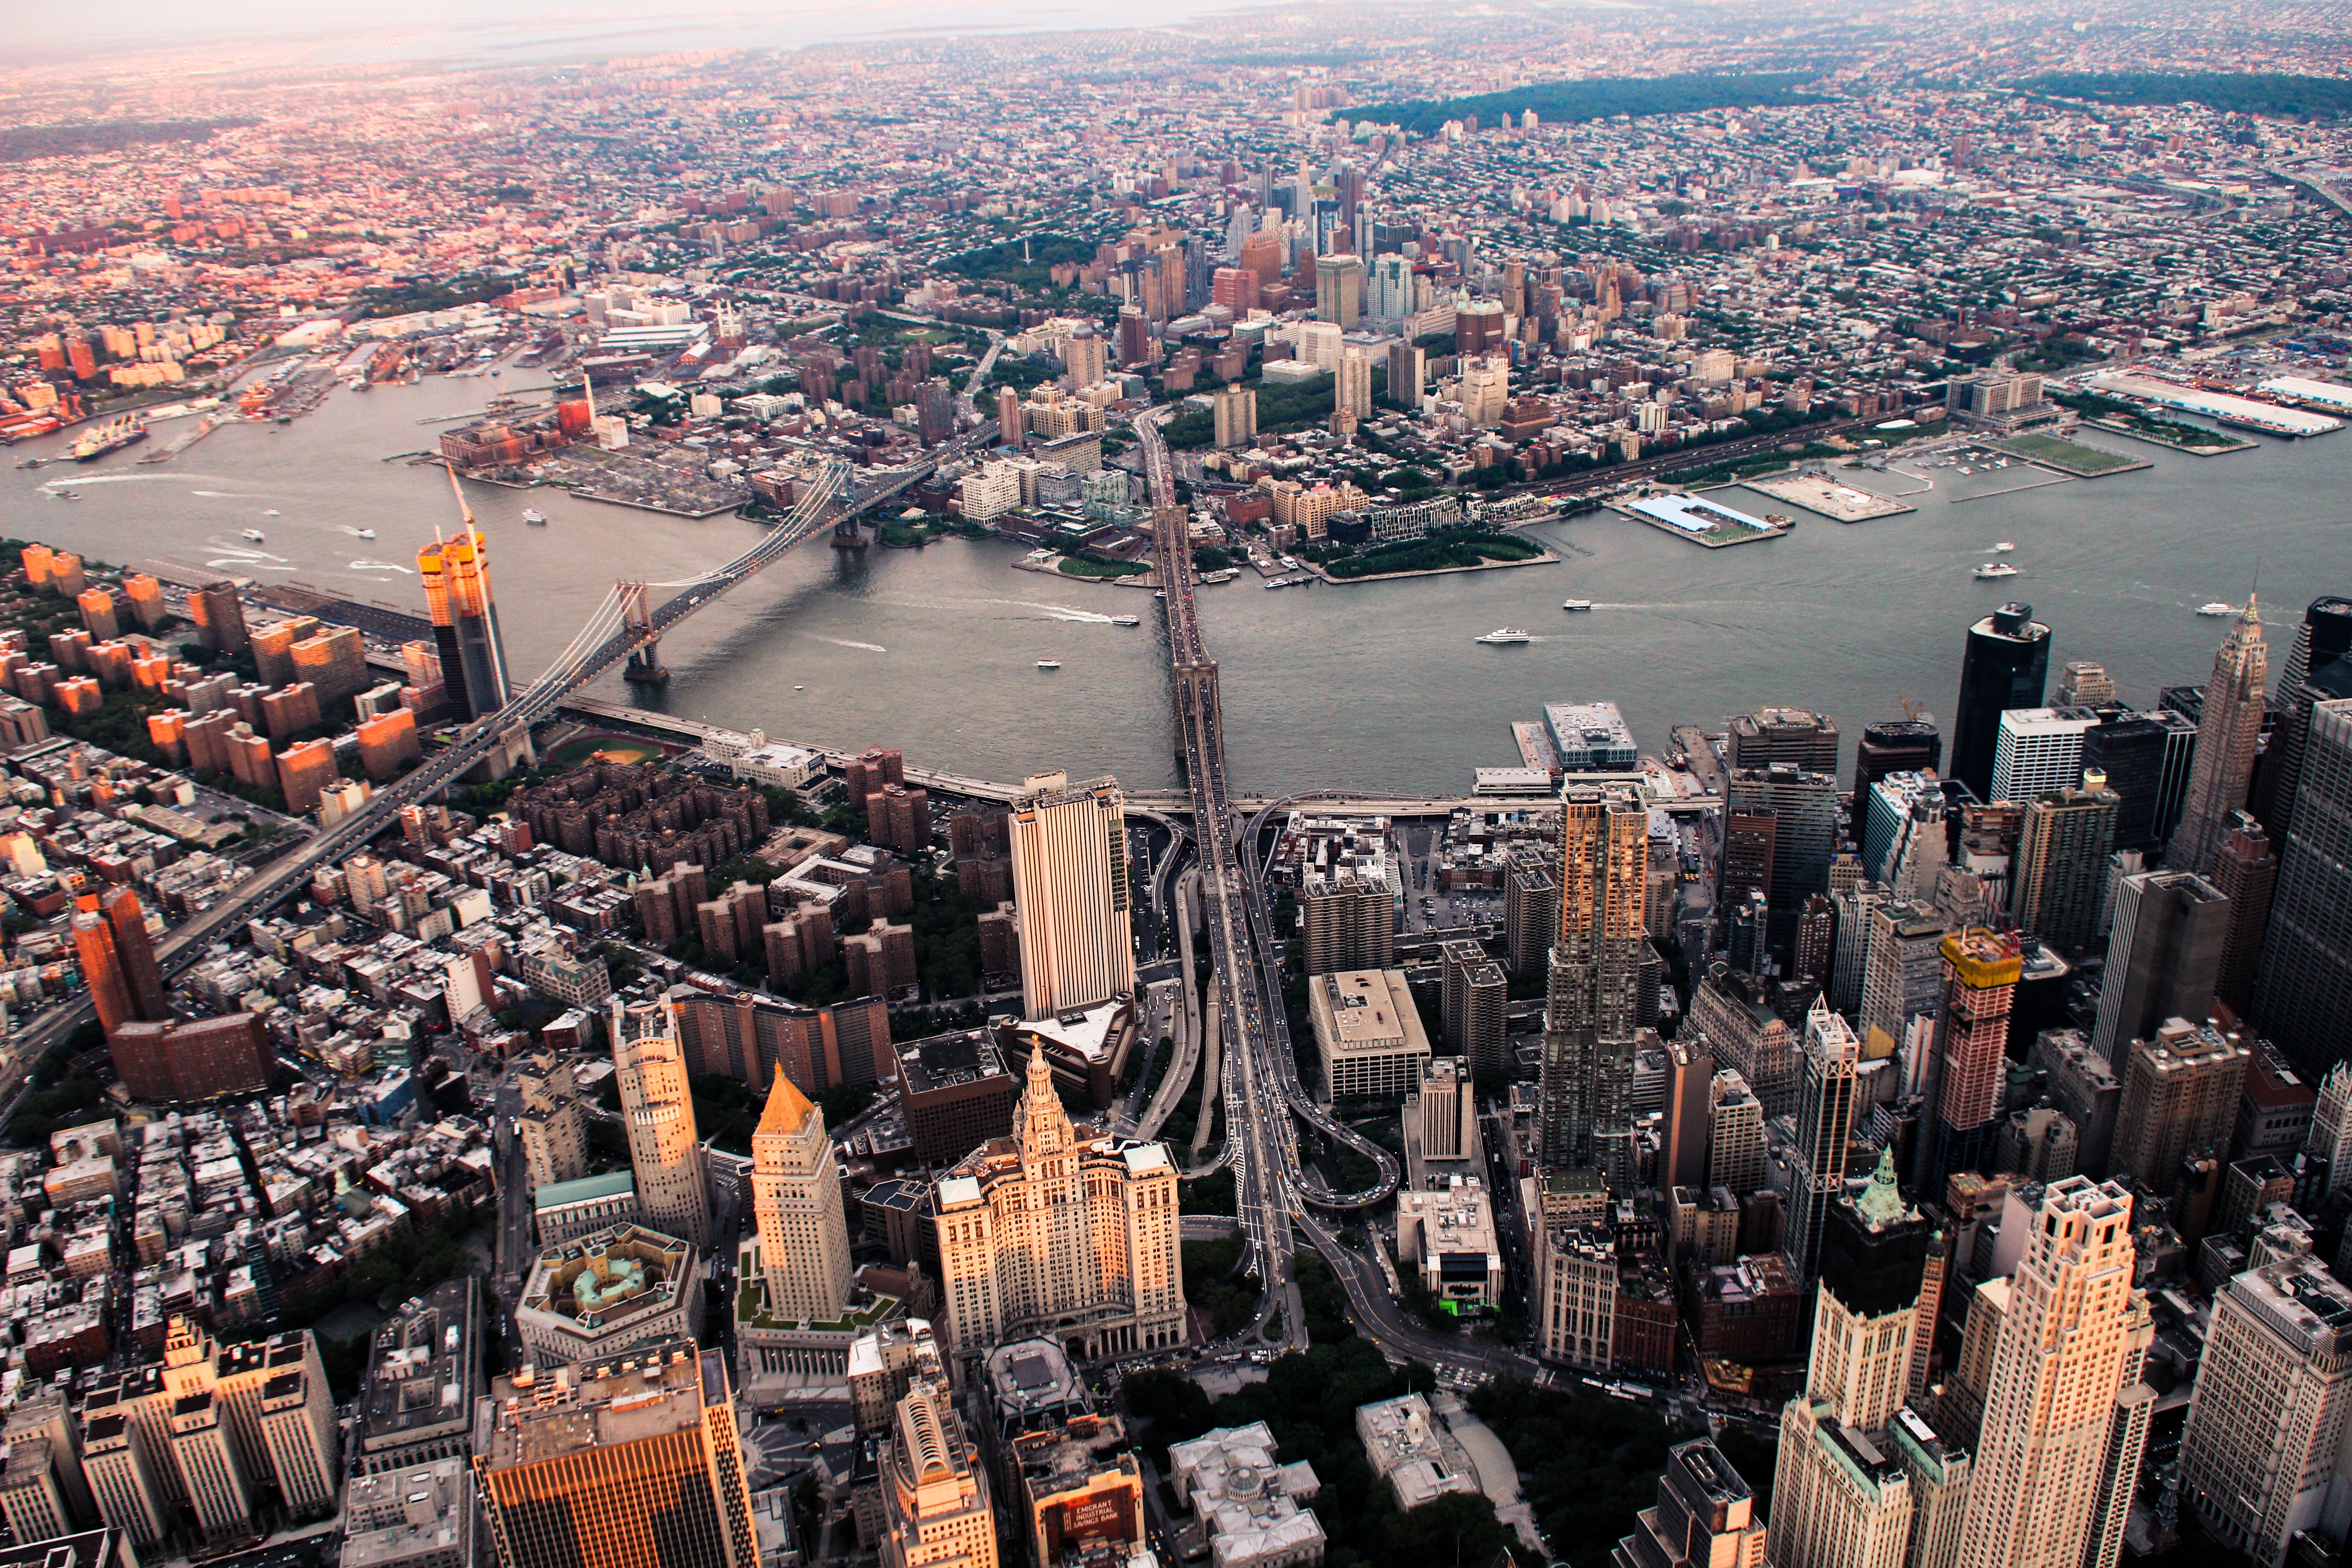
sky, skyline, building, city, skyscraper, cityscape, downtown, suburb, tower block, metropolis, bird's eye view, aerial photography, urban area, metropolitan area